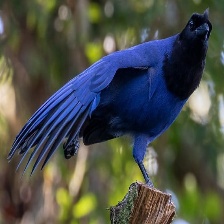
Species: AZURE JAY
Scientific name: CYANOCORAX CAERULEUS
ImageNet parent category: jay